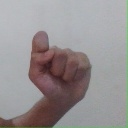
अक्षर: घ